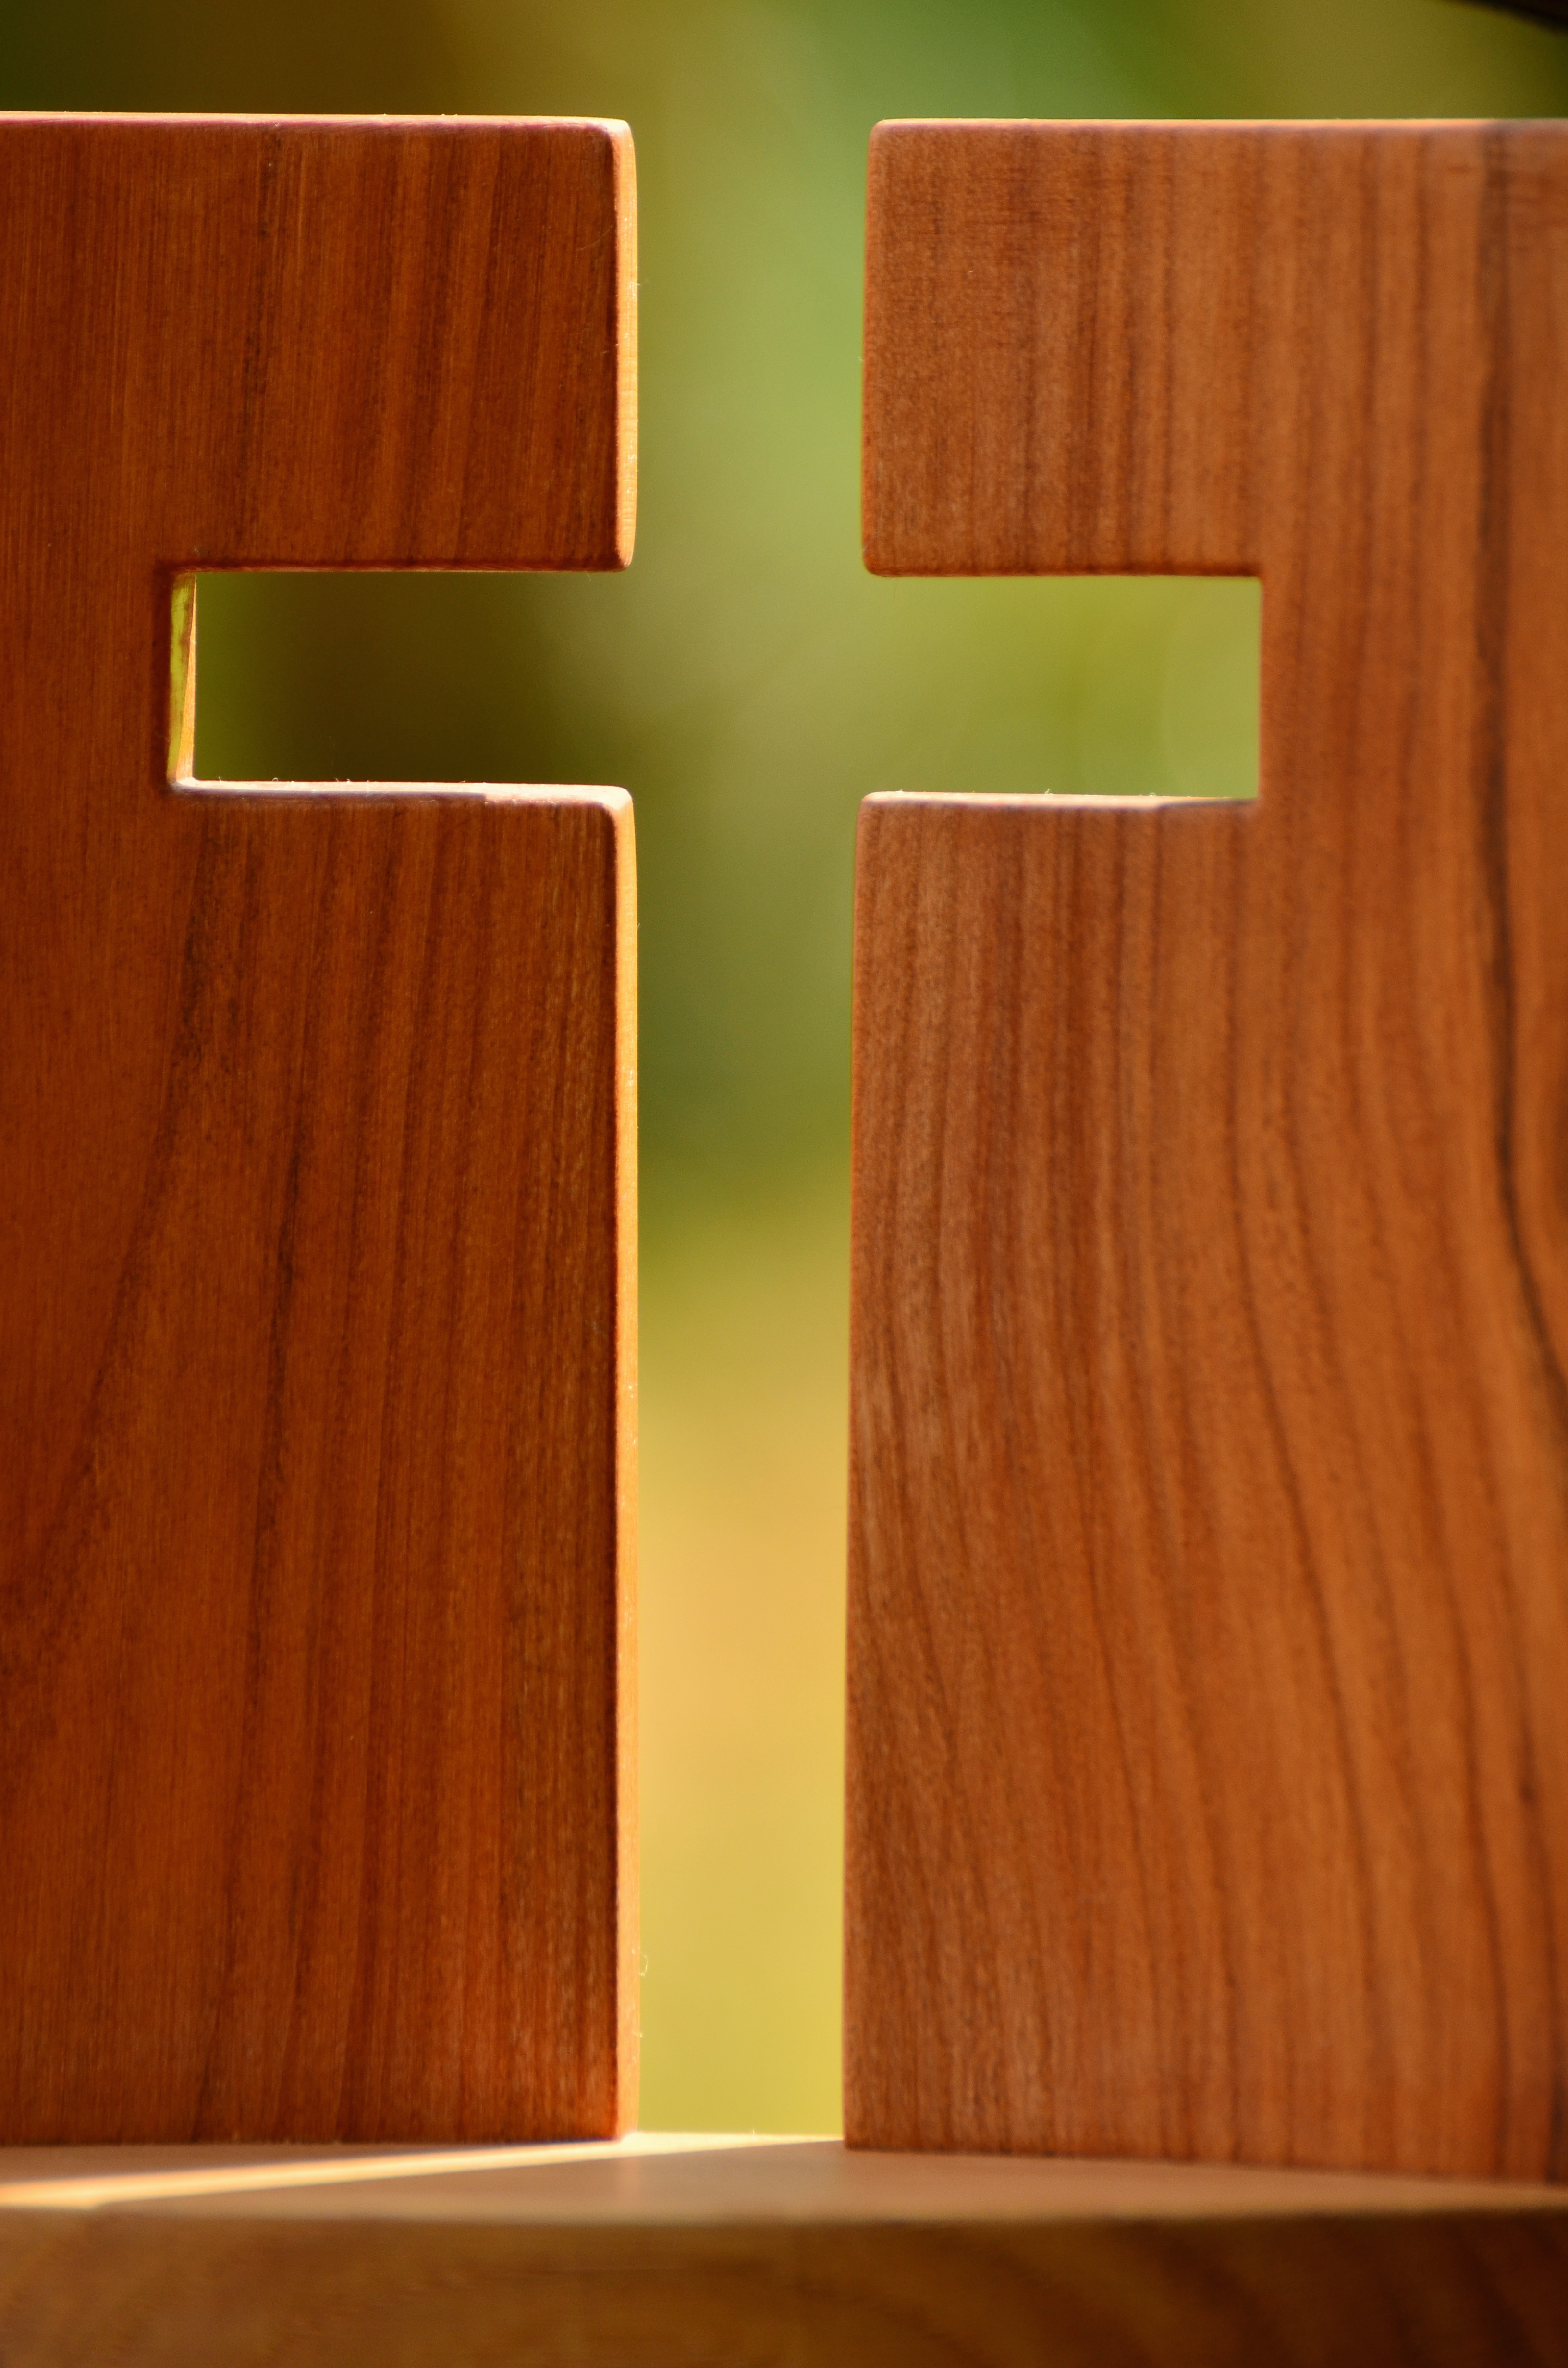
wood, floor, number, live, symbol, religion, shelf, cross, furniture, christian, door, wooden cross, product, christ, hardwood, faith, hope, jesus, christianity, easter, god, harmony, resurrection, jesus christ, consolation, flooring, plywood, christian faith, life eternal, wood stain